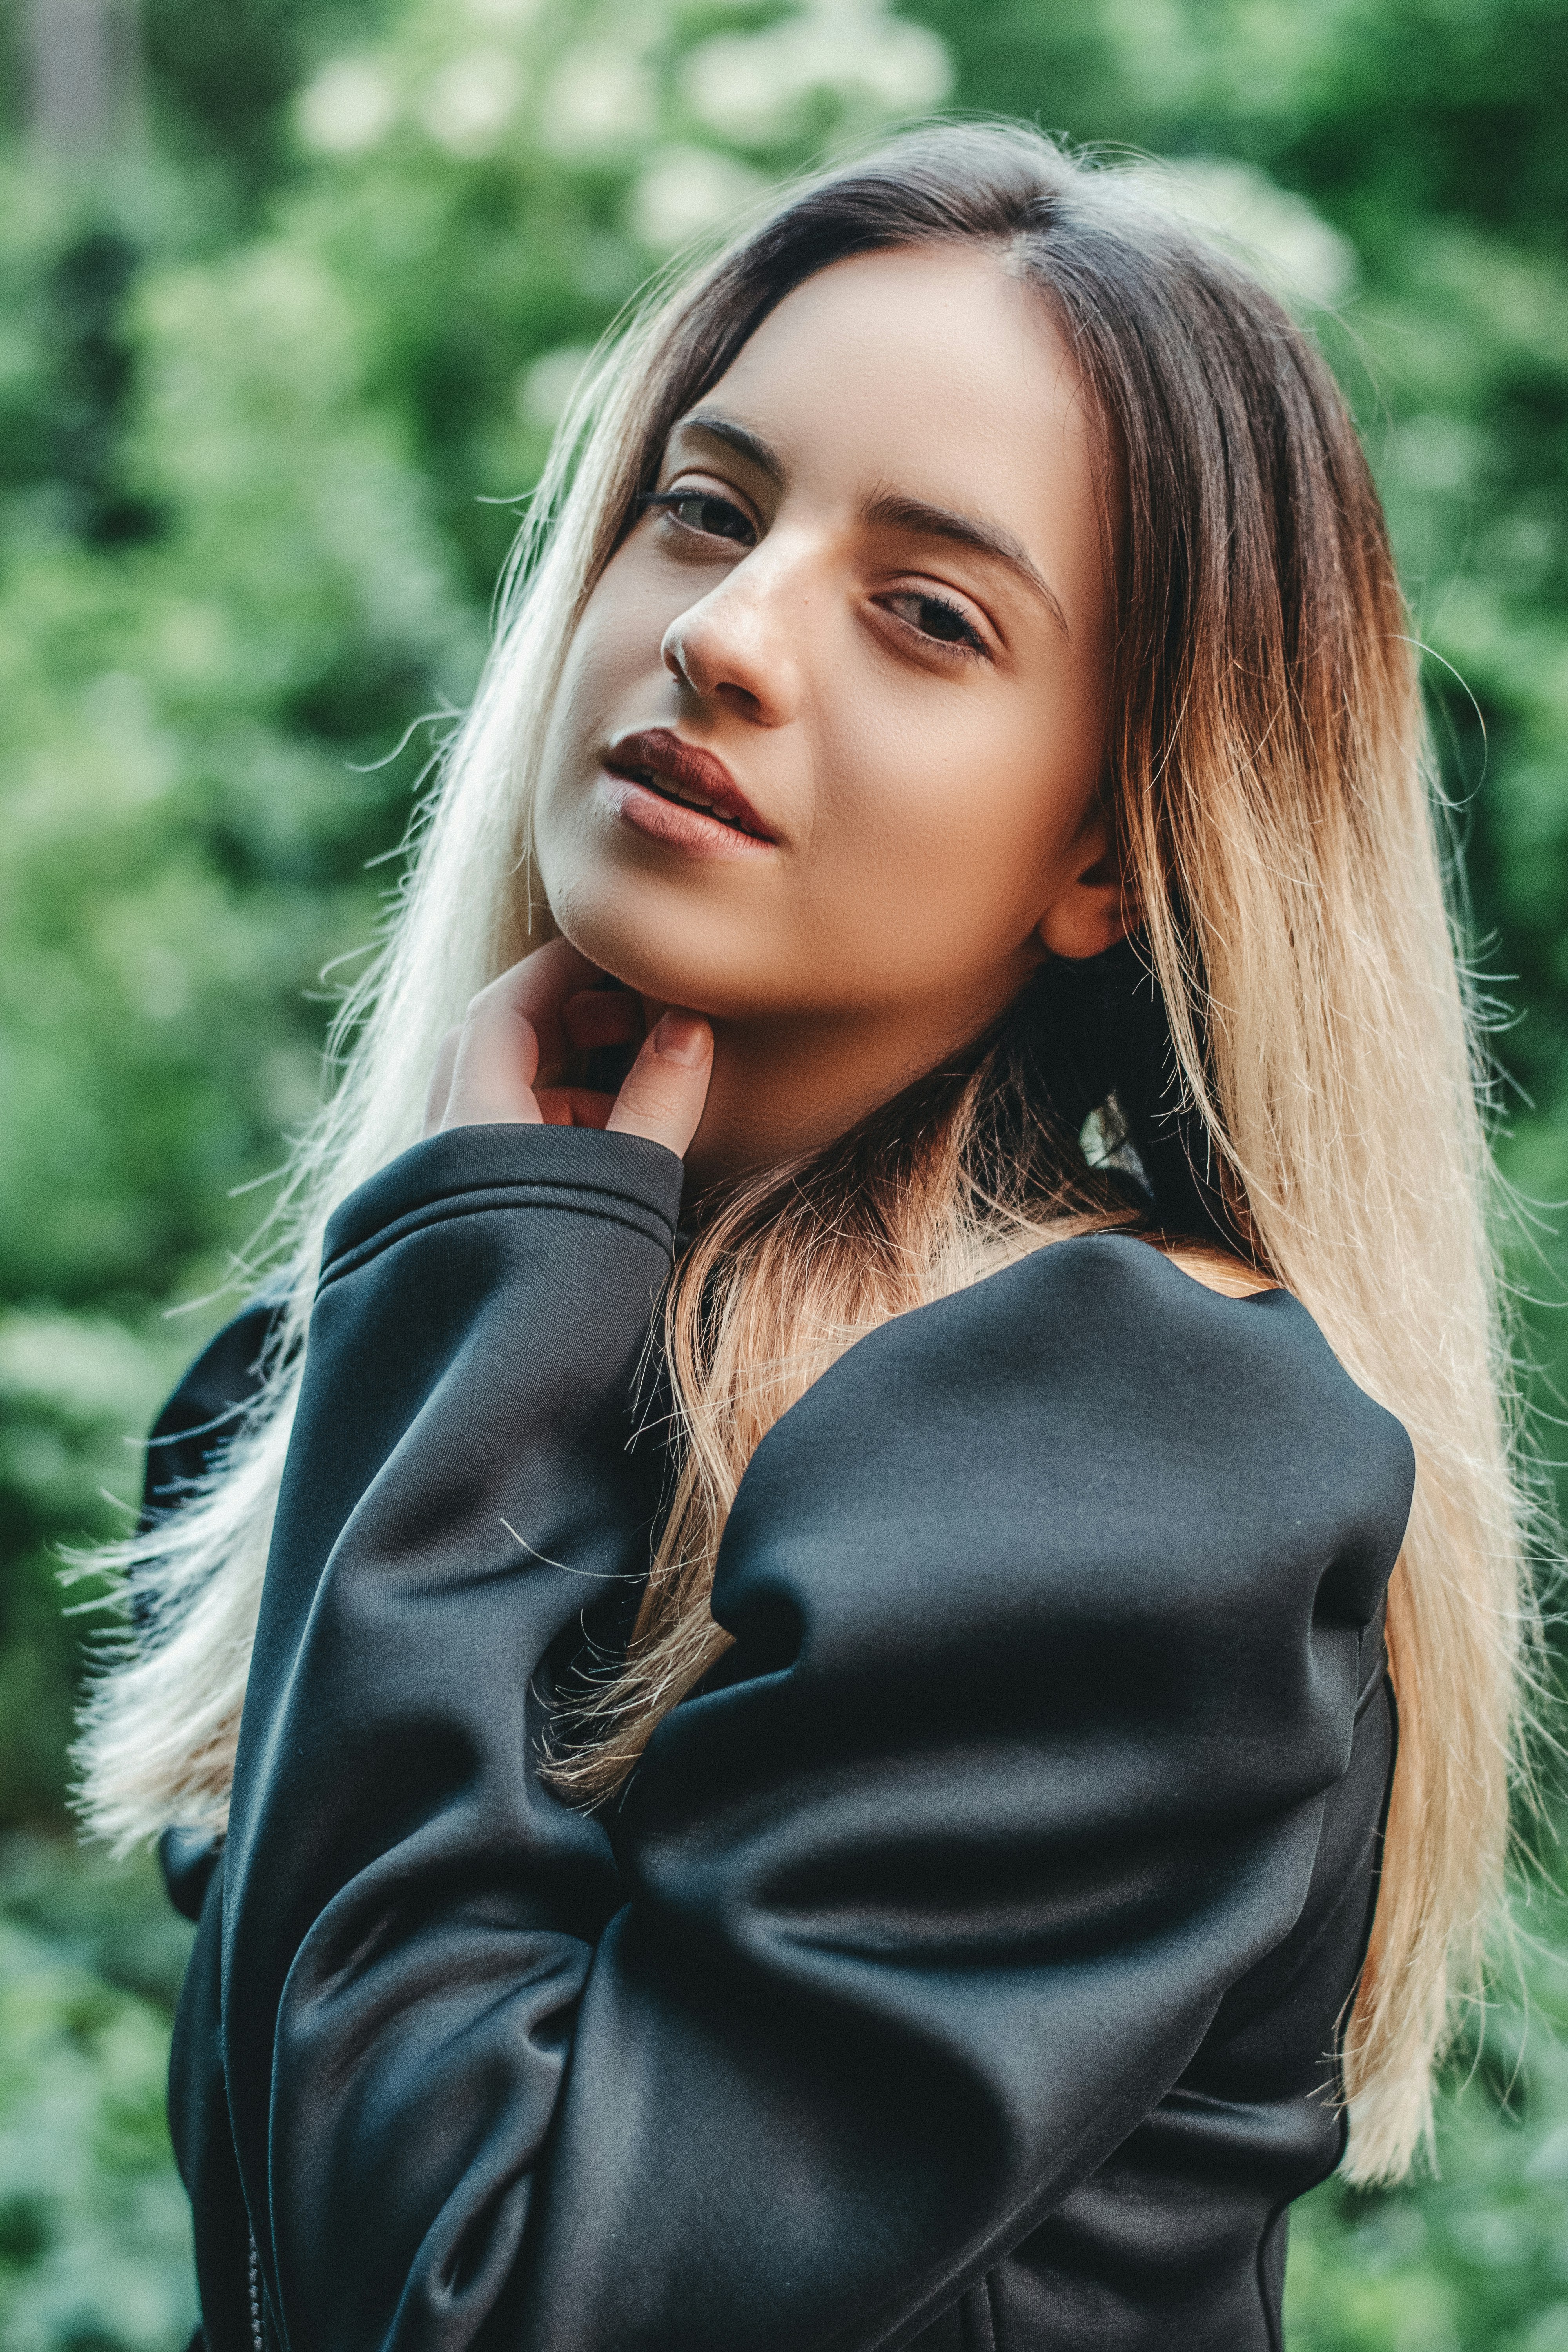
Gender: women